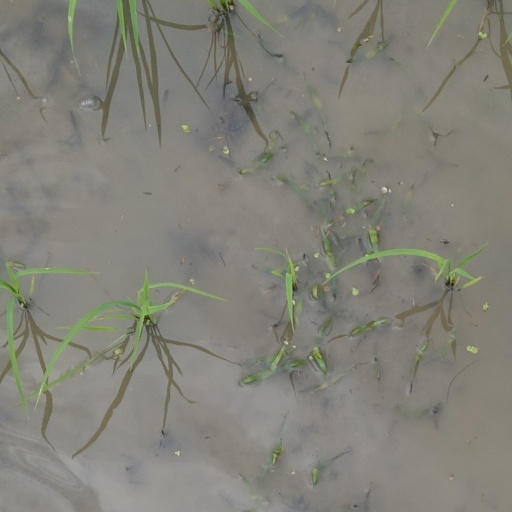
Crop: rice